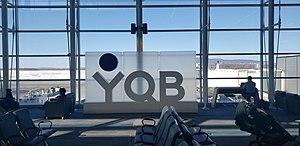
Les Canadiens savent que garder leur maison au chaud n’est pas un luxe. Nous croyons qu’ils ne devraient pas avoir à payer la TPS sur leurs factures de chauffage résidentiel et d’énergie. Je suis impatient de parler de ma nouvelle politique et de répondre à de nombreuses questions à la rencontre publique de ce soir à Kitchener. À bientôt Kitchener!